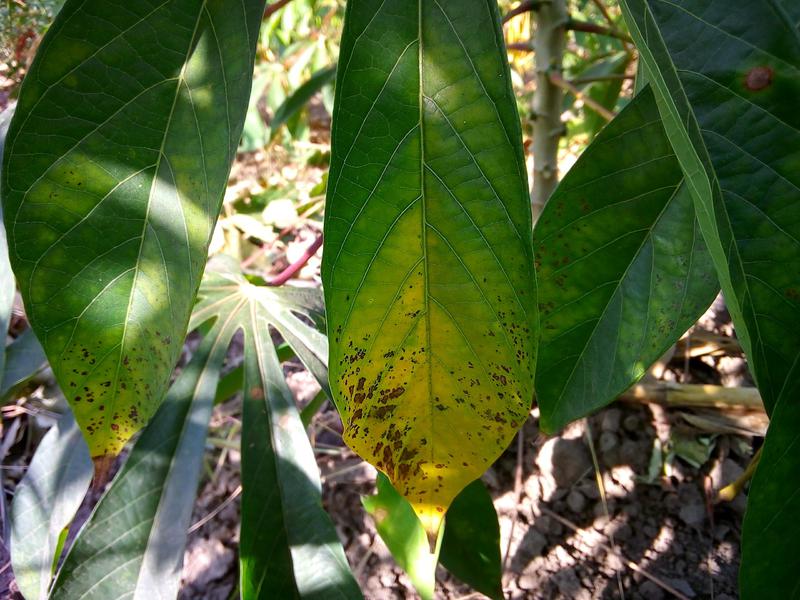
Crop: cassava
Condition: bacterial_blight